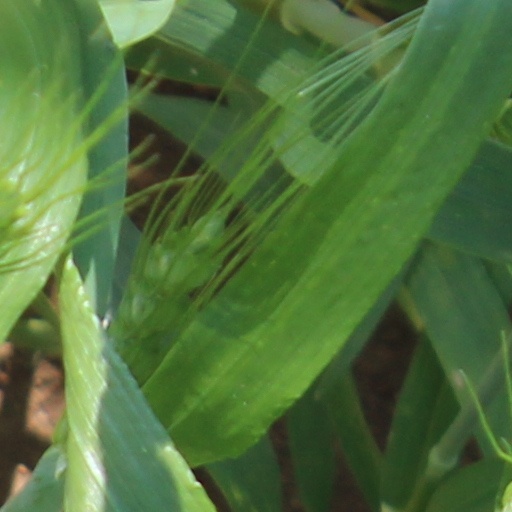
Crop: wheat